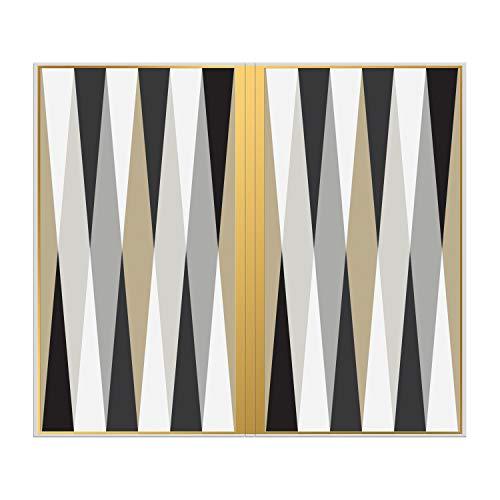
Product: Galison David Hicks Backgammon Set
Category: Toys & Games | Games & Accessories | Board Games
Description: Gorgeous David hicks backgammon set includes 1 game board, 30 painted wood playing pieces, 4 die, and 1 doubling cube.
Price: $24.22
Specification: ProductDimensions:15x9x1.5inches|ItemWeight:1.6pounds|ShippingWeight:1.6pounds(Viewshippingratesandpolicies)|ASIN:0735360588|Itemmodelnumber:9780735360587|Manufacturerrecommendedage:8yearsandup